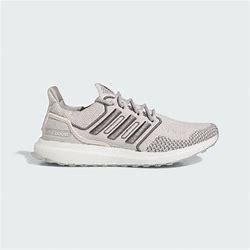
Brand: Adidas
Model: Ultraboost 1